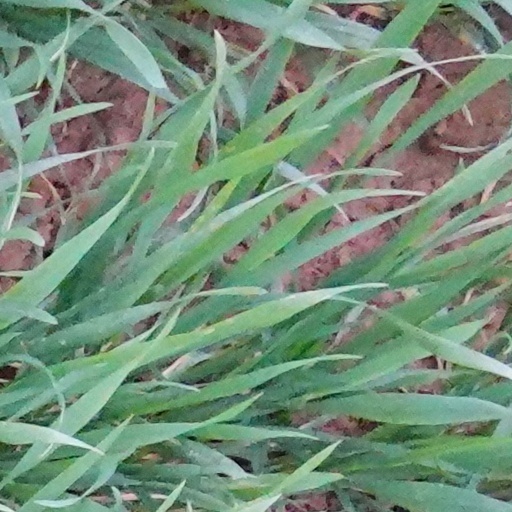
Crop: wheat